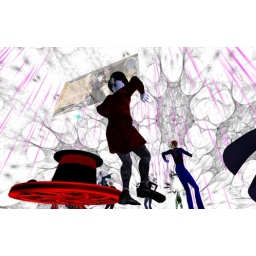
Dancing in a white ball